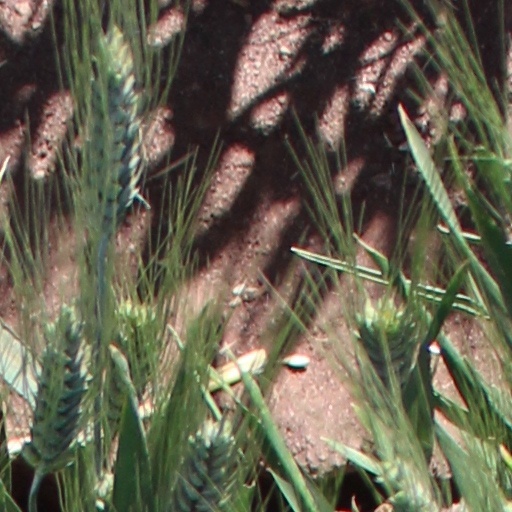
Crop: wheat